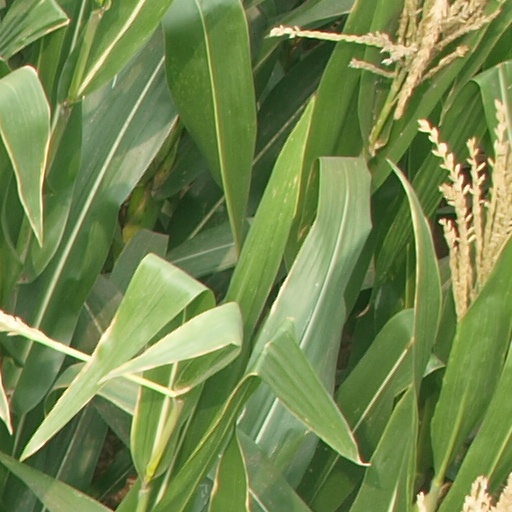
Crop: maize; corn